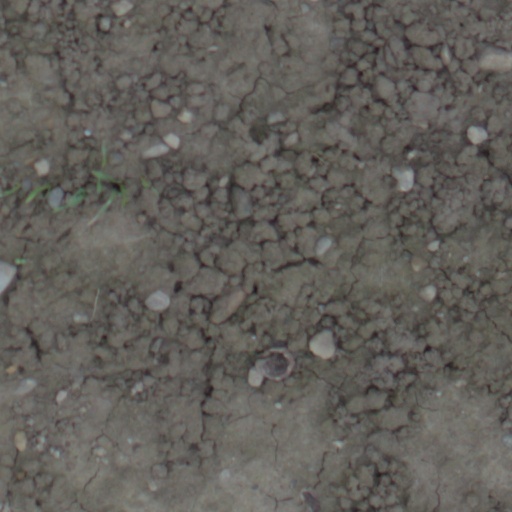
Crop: wheat